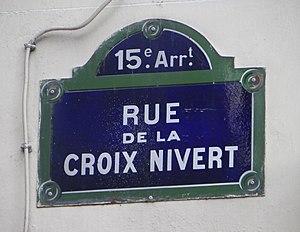
Rue de la Croix Nivert à Paris
Cet article donne une liste des voies du 15ᵉ arrondissement de Paris, en France.
La rue de la Croix-Nivert est une rue du 15ᵉ arrondissement.